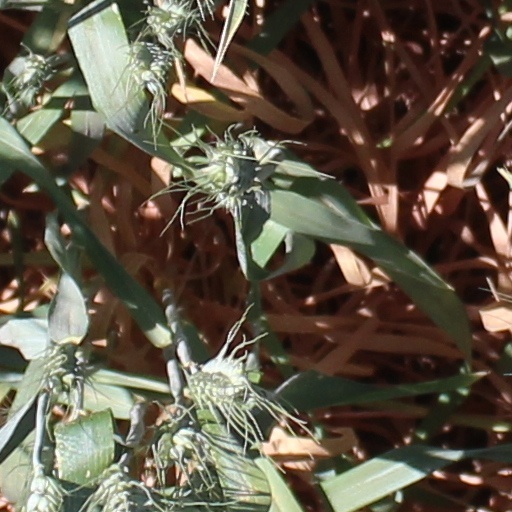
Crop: wheat